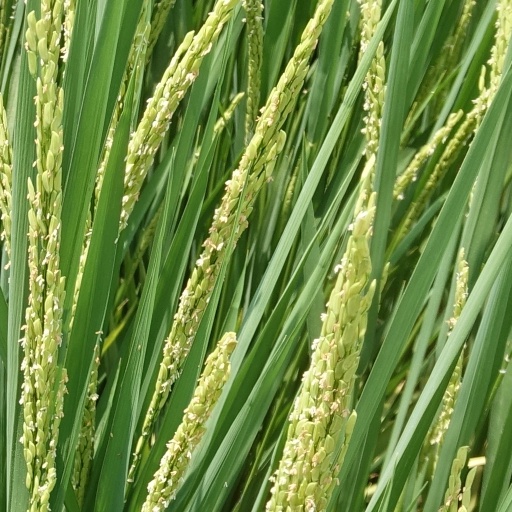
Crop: rice